2000s in music

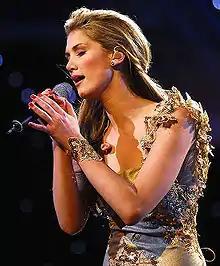

The early 2000s saw the success of older and newer charting acts such as Baha Men, Sean Kingston, Elephant Man, Akon, and Sean Paul, who has achieved mainstream success in the U.S. and has produced several top 10 "Billboard" hits, including "Gimme the Light", "We Be Burnin'", "(When You Gonna) Give It Up to Me", and "Break It Off" (a duet with Rihanna). He has also had several No. 1 singles, "Get Busy", "Temperature" and "Baby Boy" (a duet with Beyoncé).